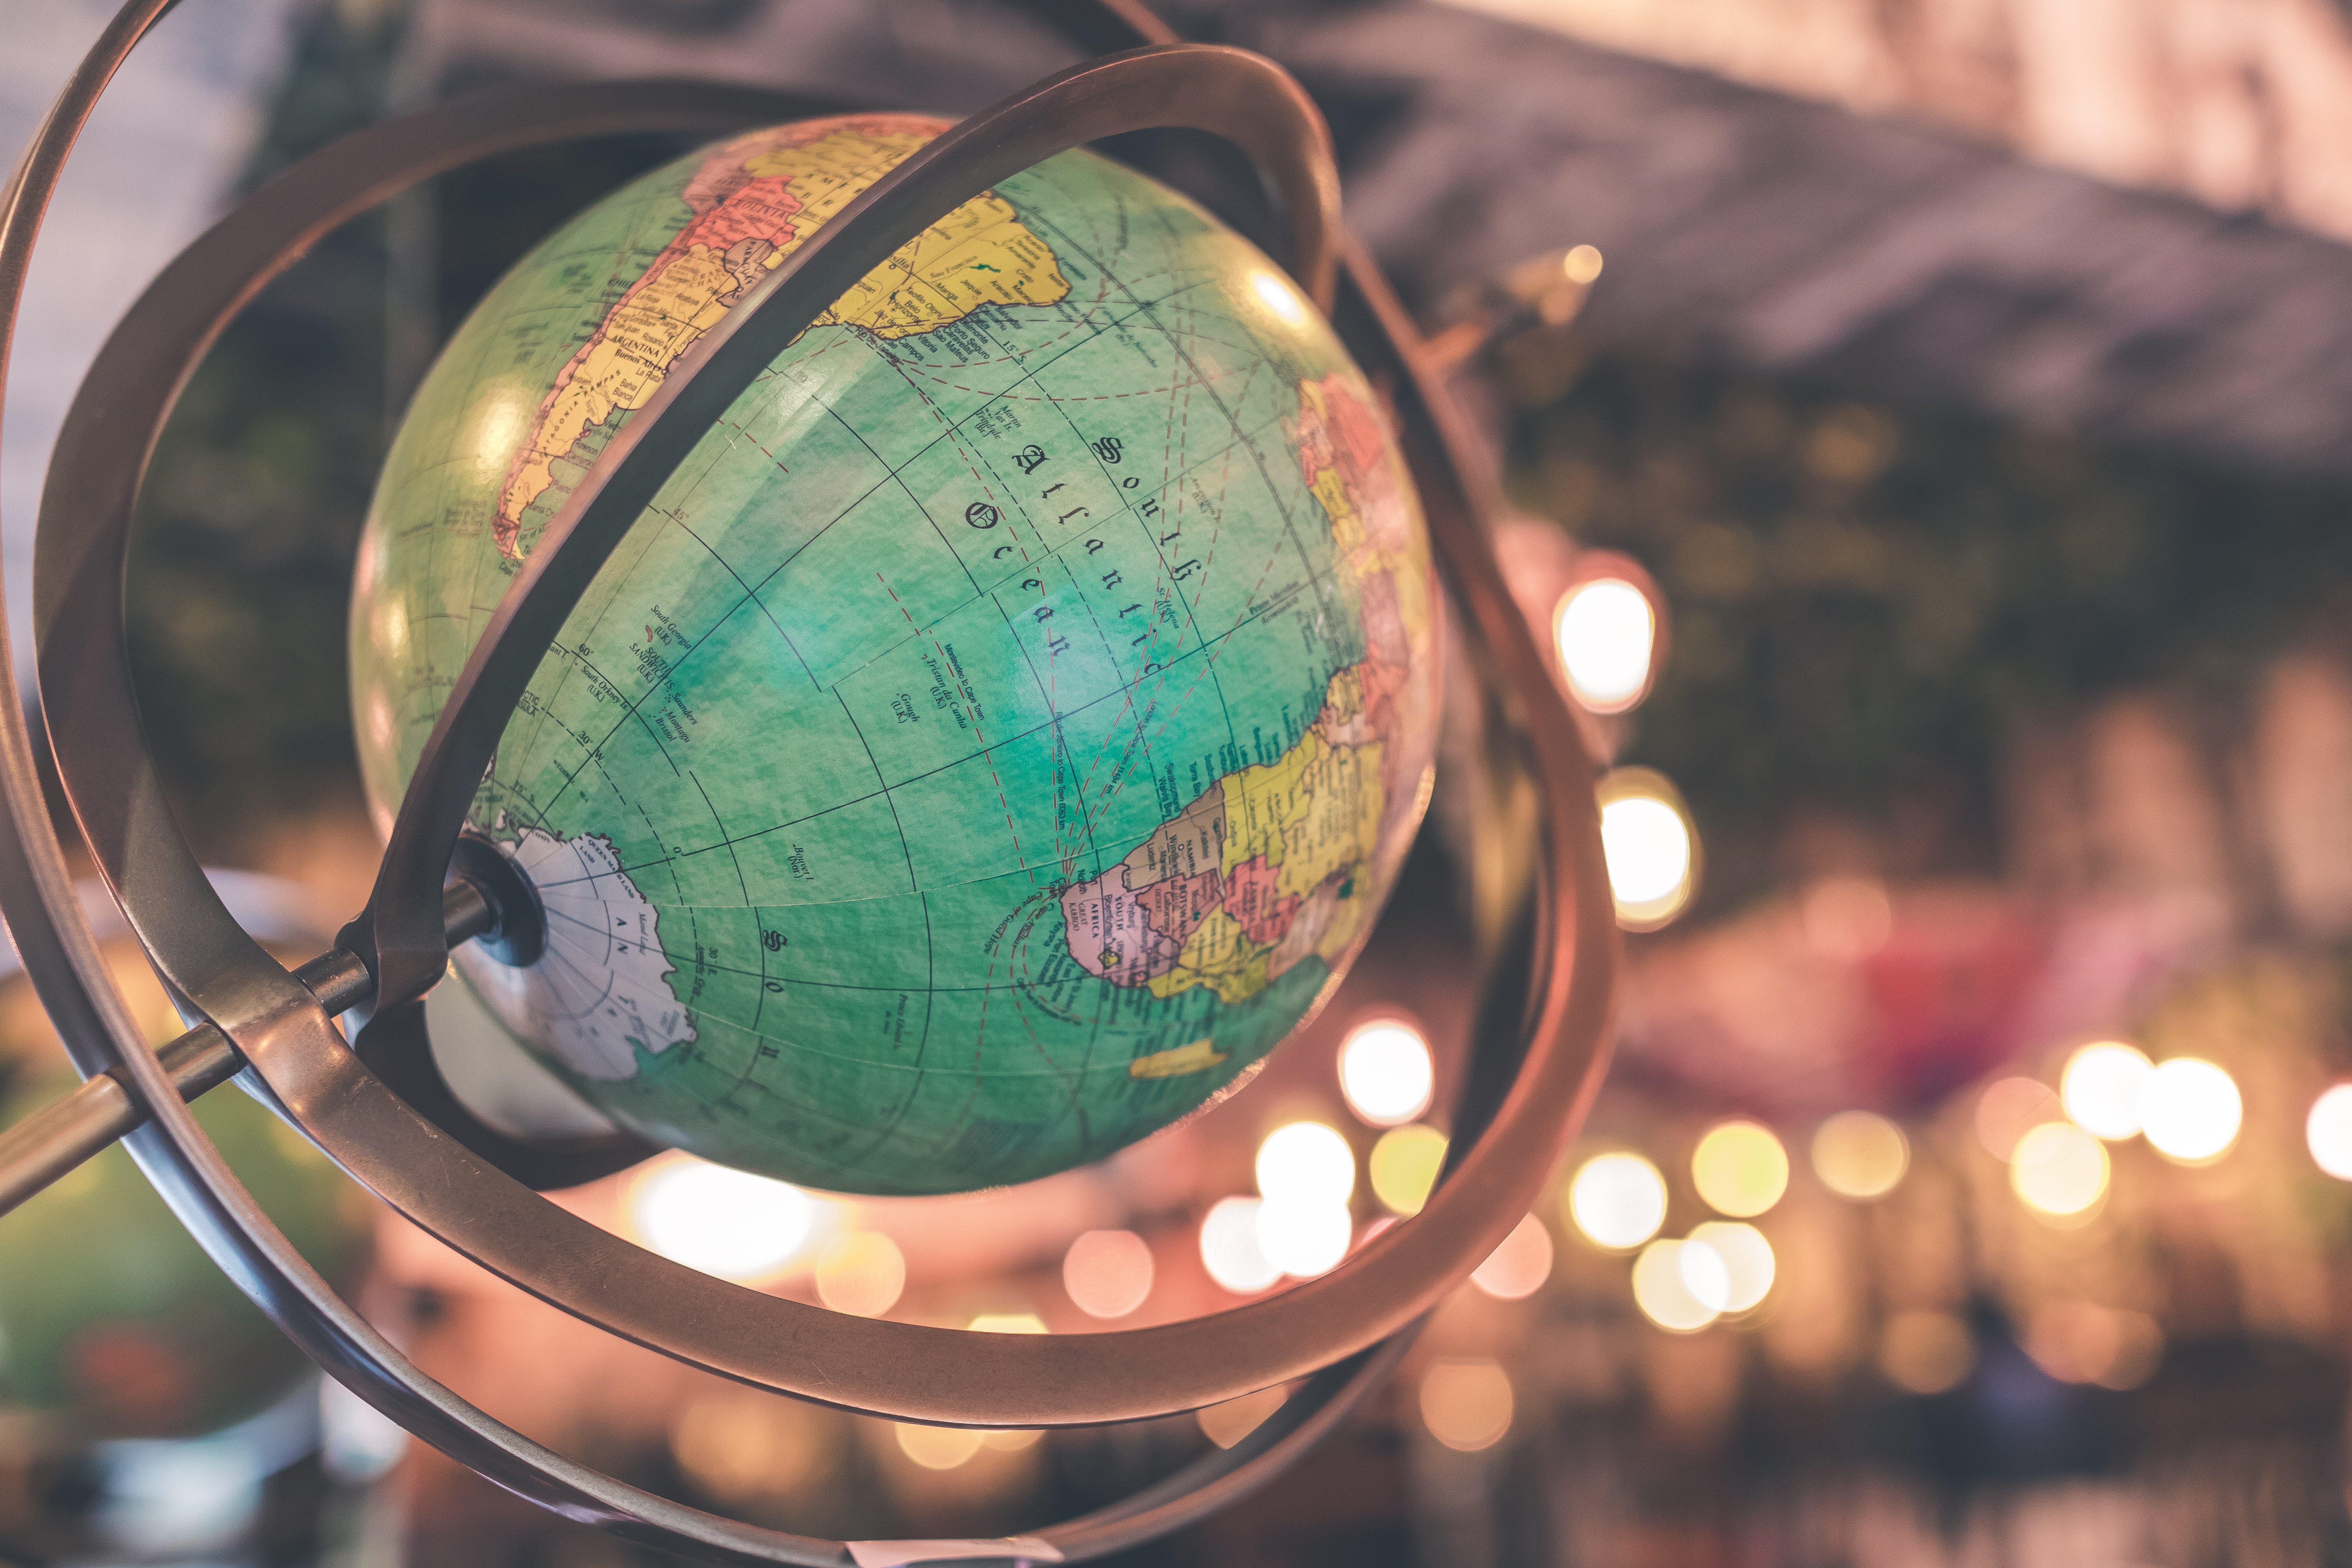
green, sphere, globe, world, tree, ball, interior design, reflection, photography, glass, circle, earth